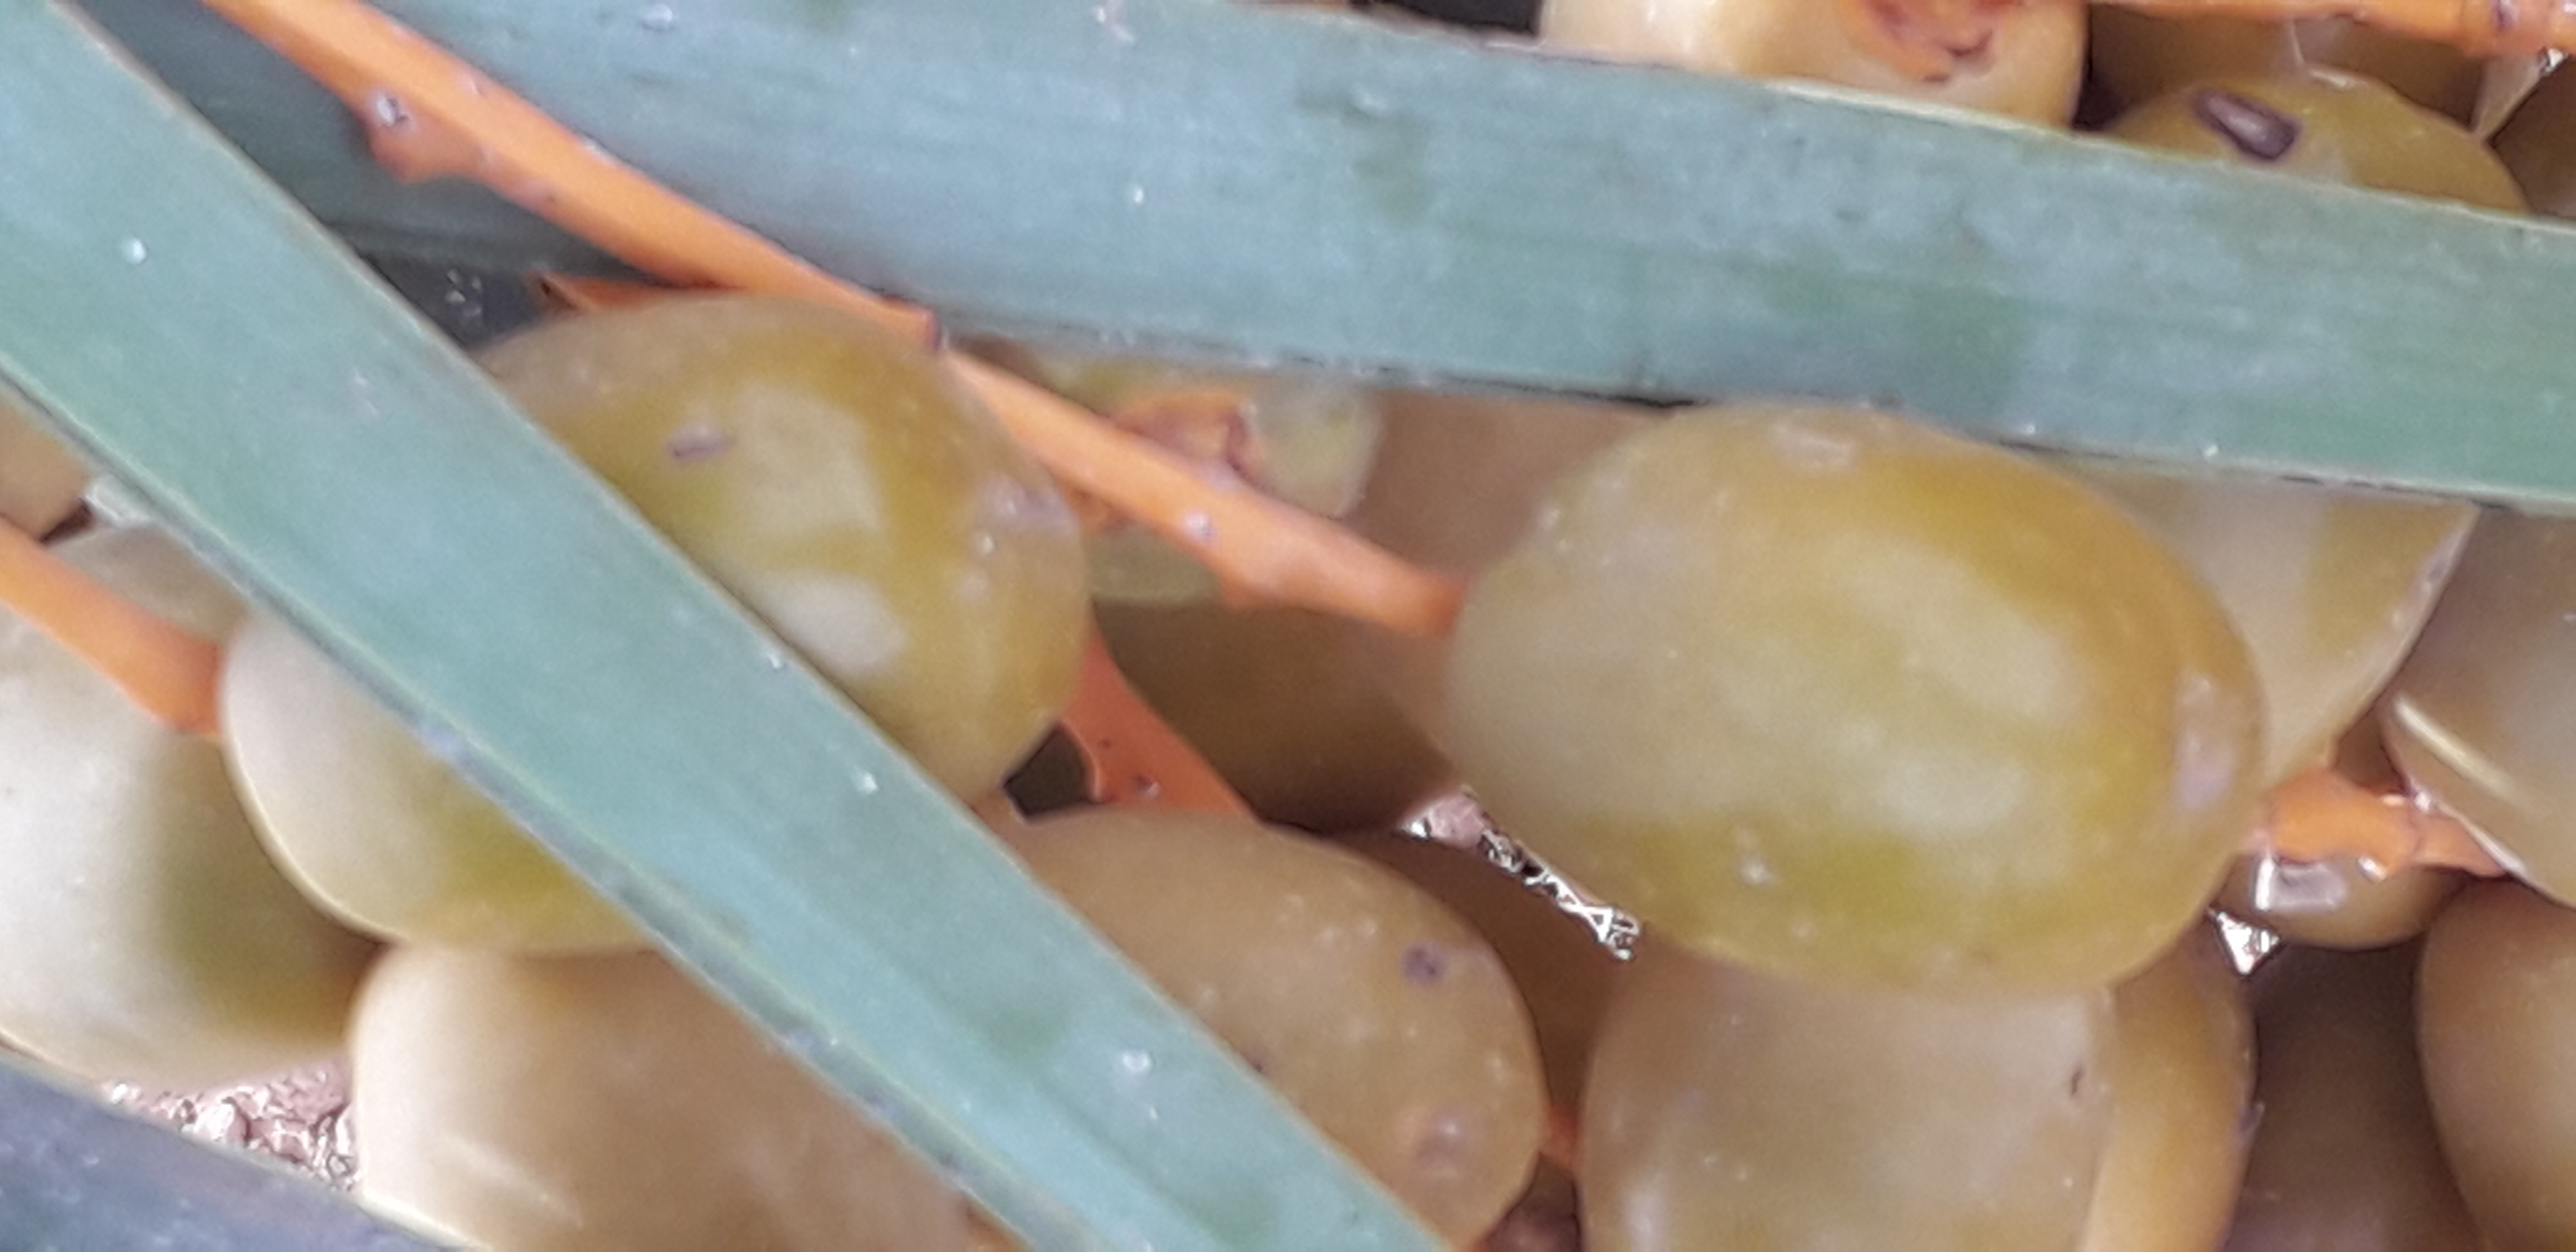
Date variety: Boufagous